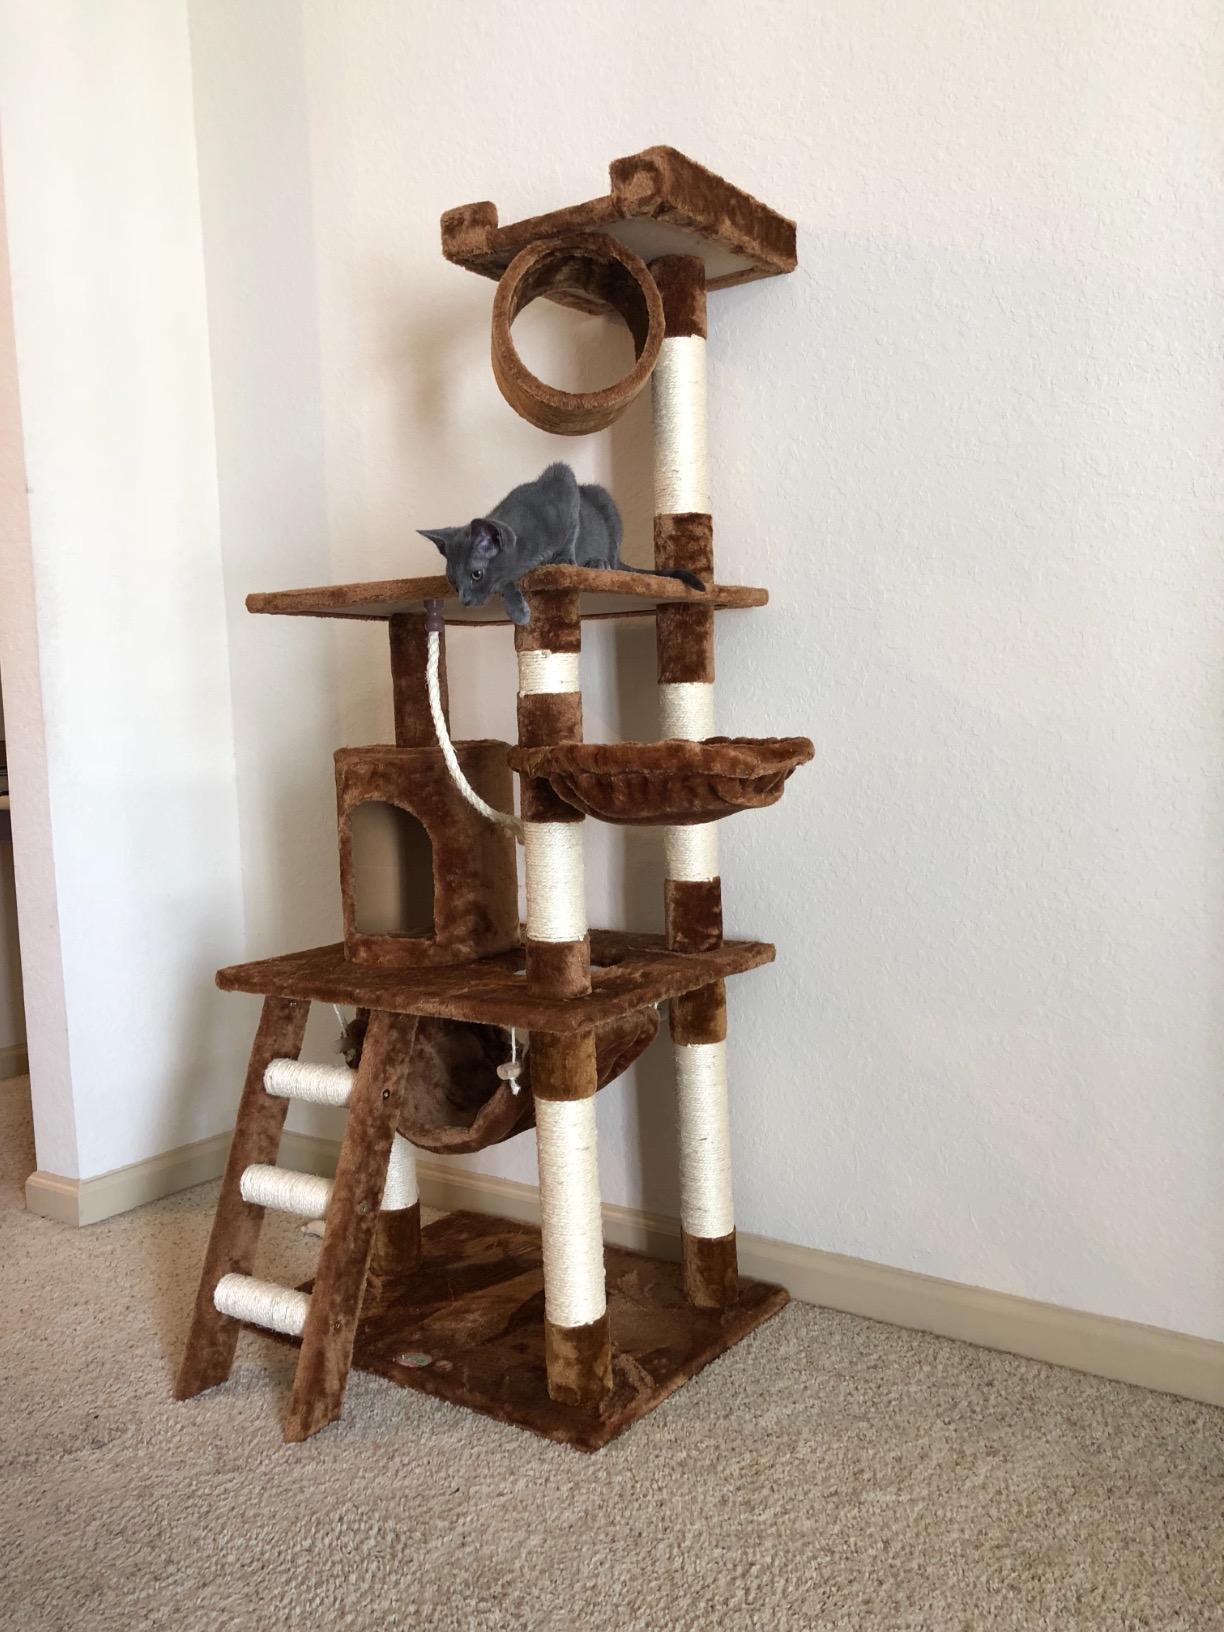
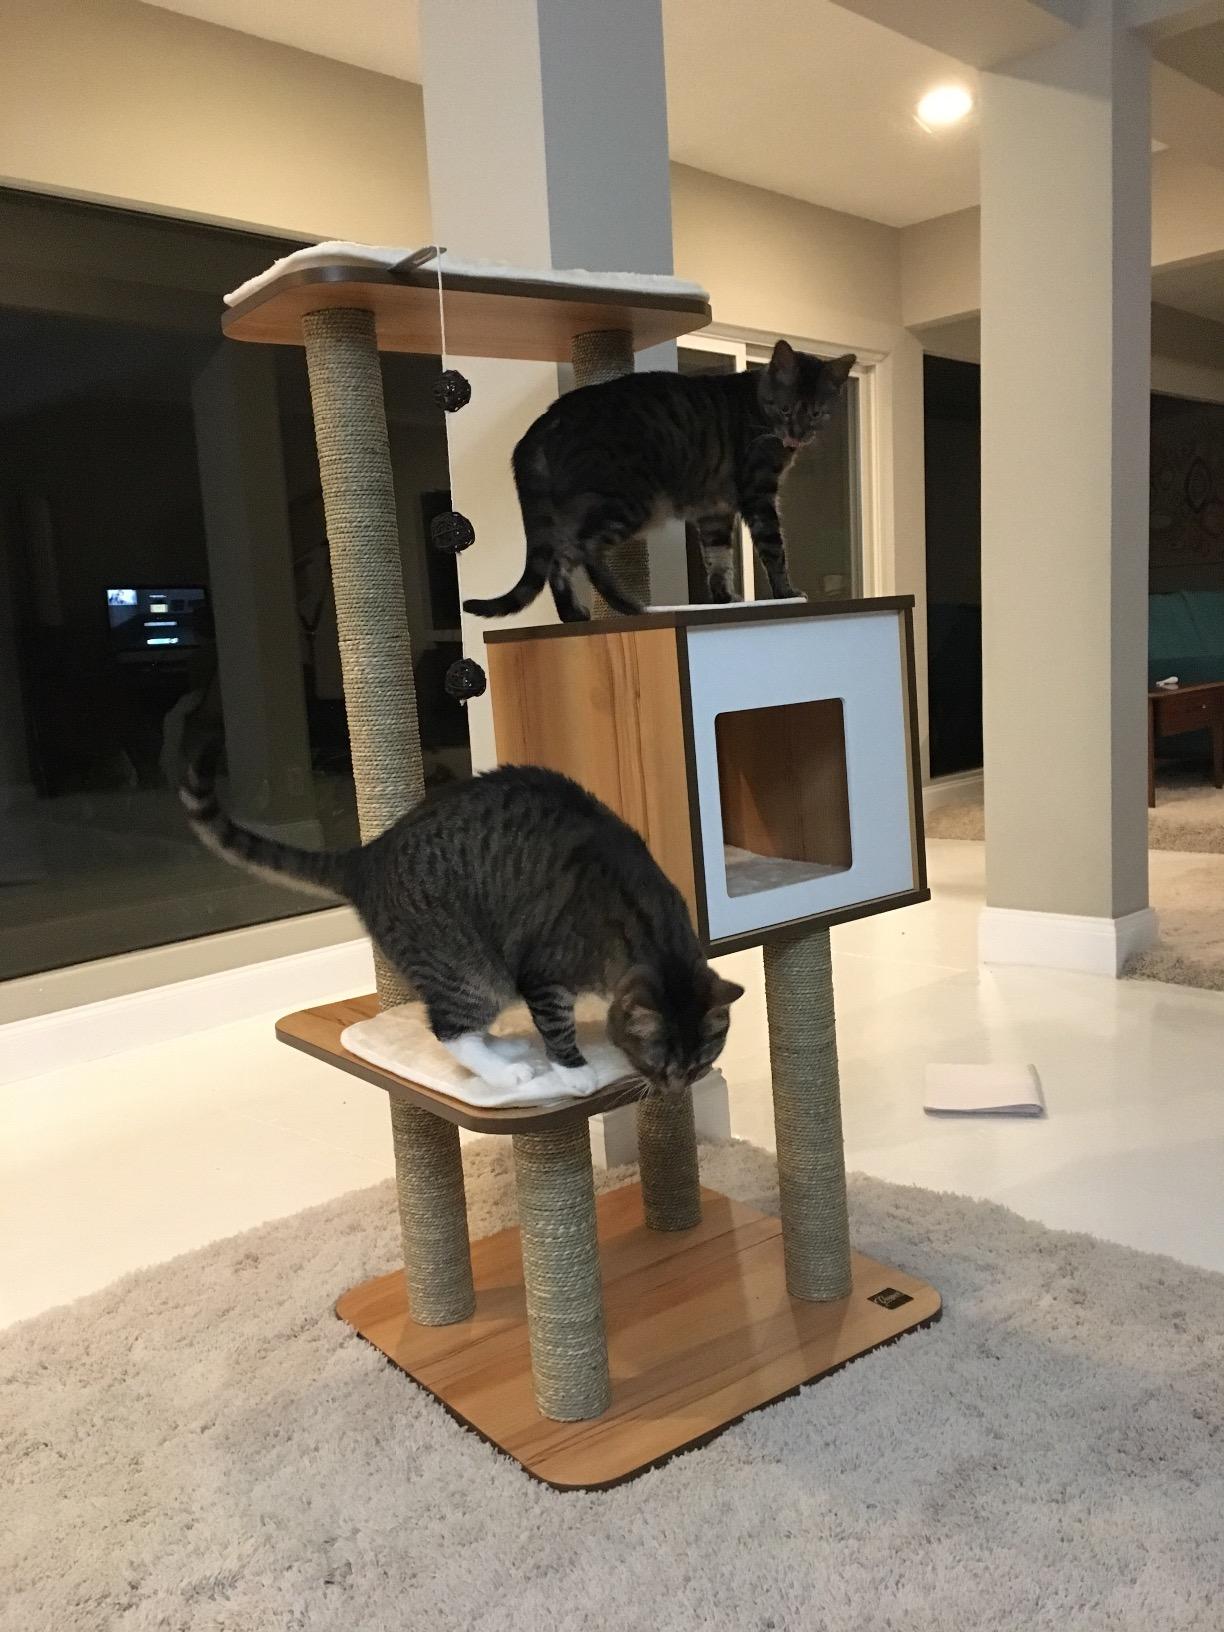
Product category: items_cat tree
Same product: no